Cansiglio

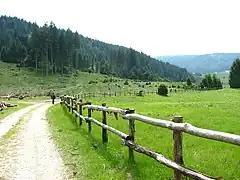
View of the Cansiglio plan.

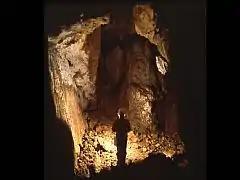
The "Bus della Genziana".

Cansiglio ( or ) is a plateau in the northern-Italian pre-Alps, included in the provinces of Belluno, Treviso and Pordenone. Cansiglio is home to a very small Language island of Cimbrian.